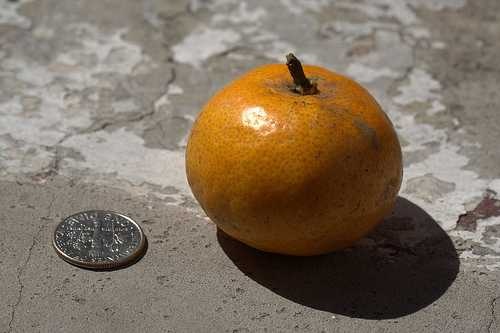
Label: Orange